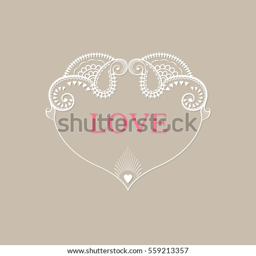
saint valentines day greeting card .